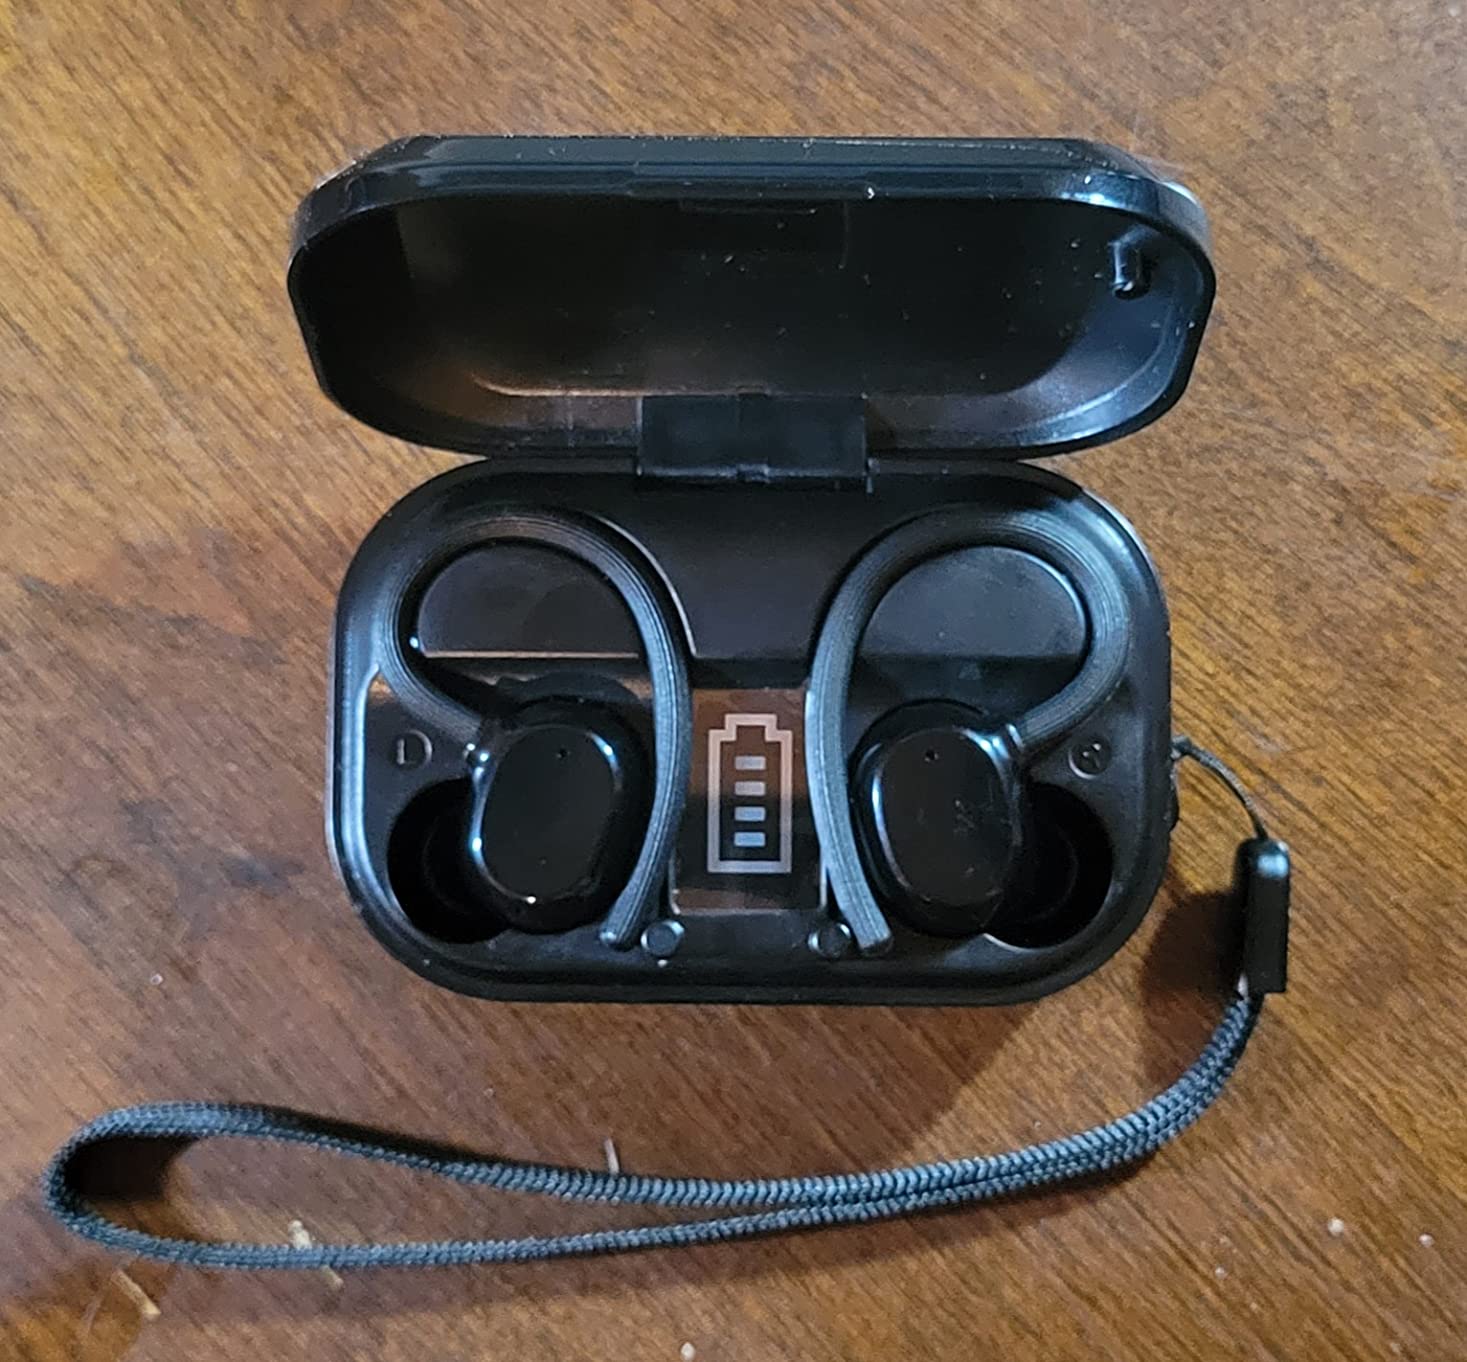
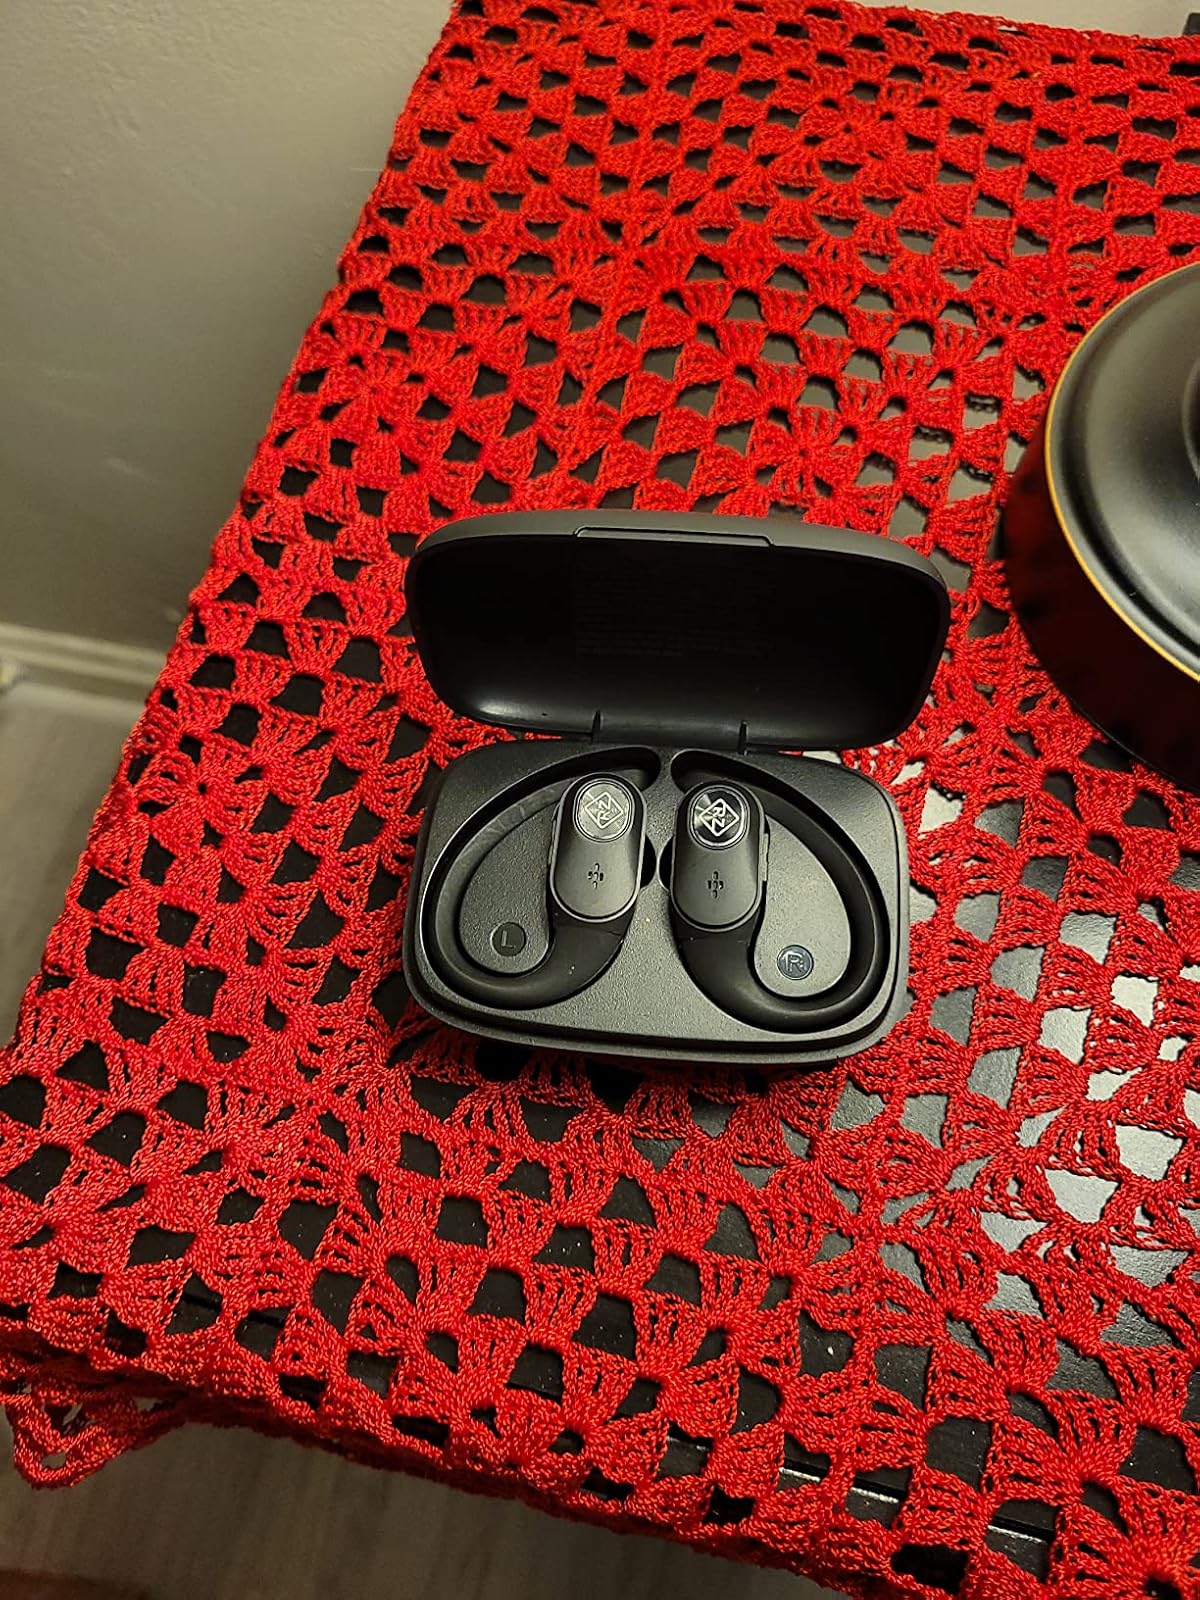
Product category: earbuds
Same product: no